Notre-Dame-des-Champs station

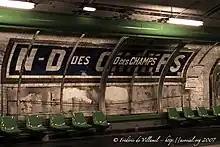
Removal of the metal sheath in progress in 2007, revealing its original Nord-Sud decor.

The station opened on 5 November 1910 as part of the original section of the Nord-Sud Company's line A between Porte de Versailles and Notre-Dame-de-Lorette. On 1 January 1930, the line was taken over by the Compagnie du chemin de fer métropolitain de Paris (CMP), and was subsequently renamed line 12 on 27 March 1931.